Dejan Petrovič

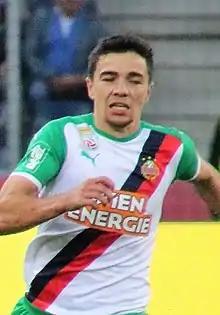
Petrovič with Rapid Wien in 2021

Dejan Petrovič (born 12 January 1998) is a Slovenian footballer who plays as a midfielder for Croatian Football League club Rijeka and the Slovenia national team.